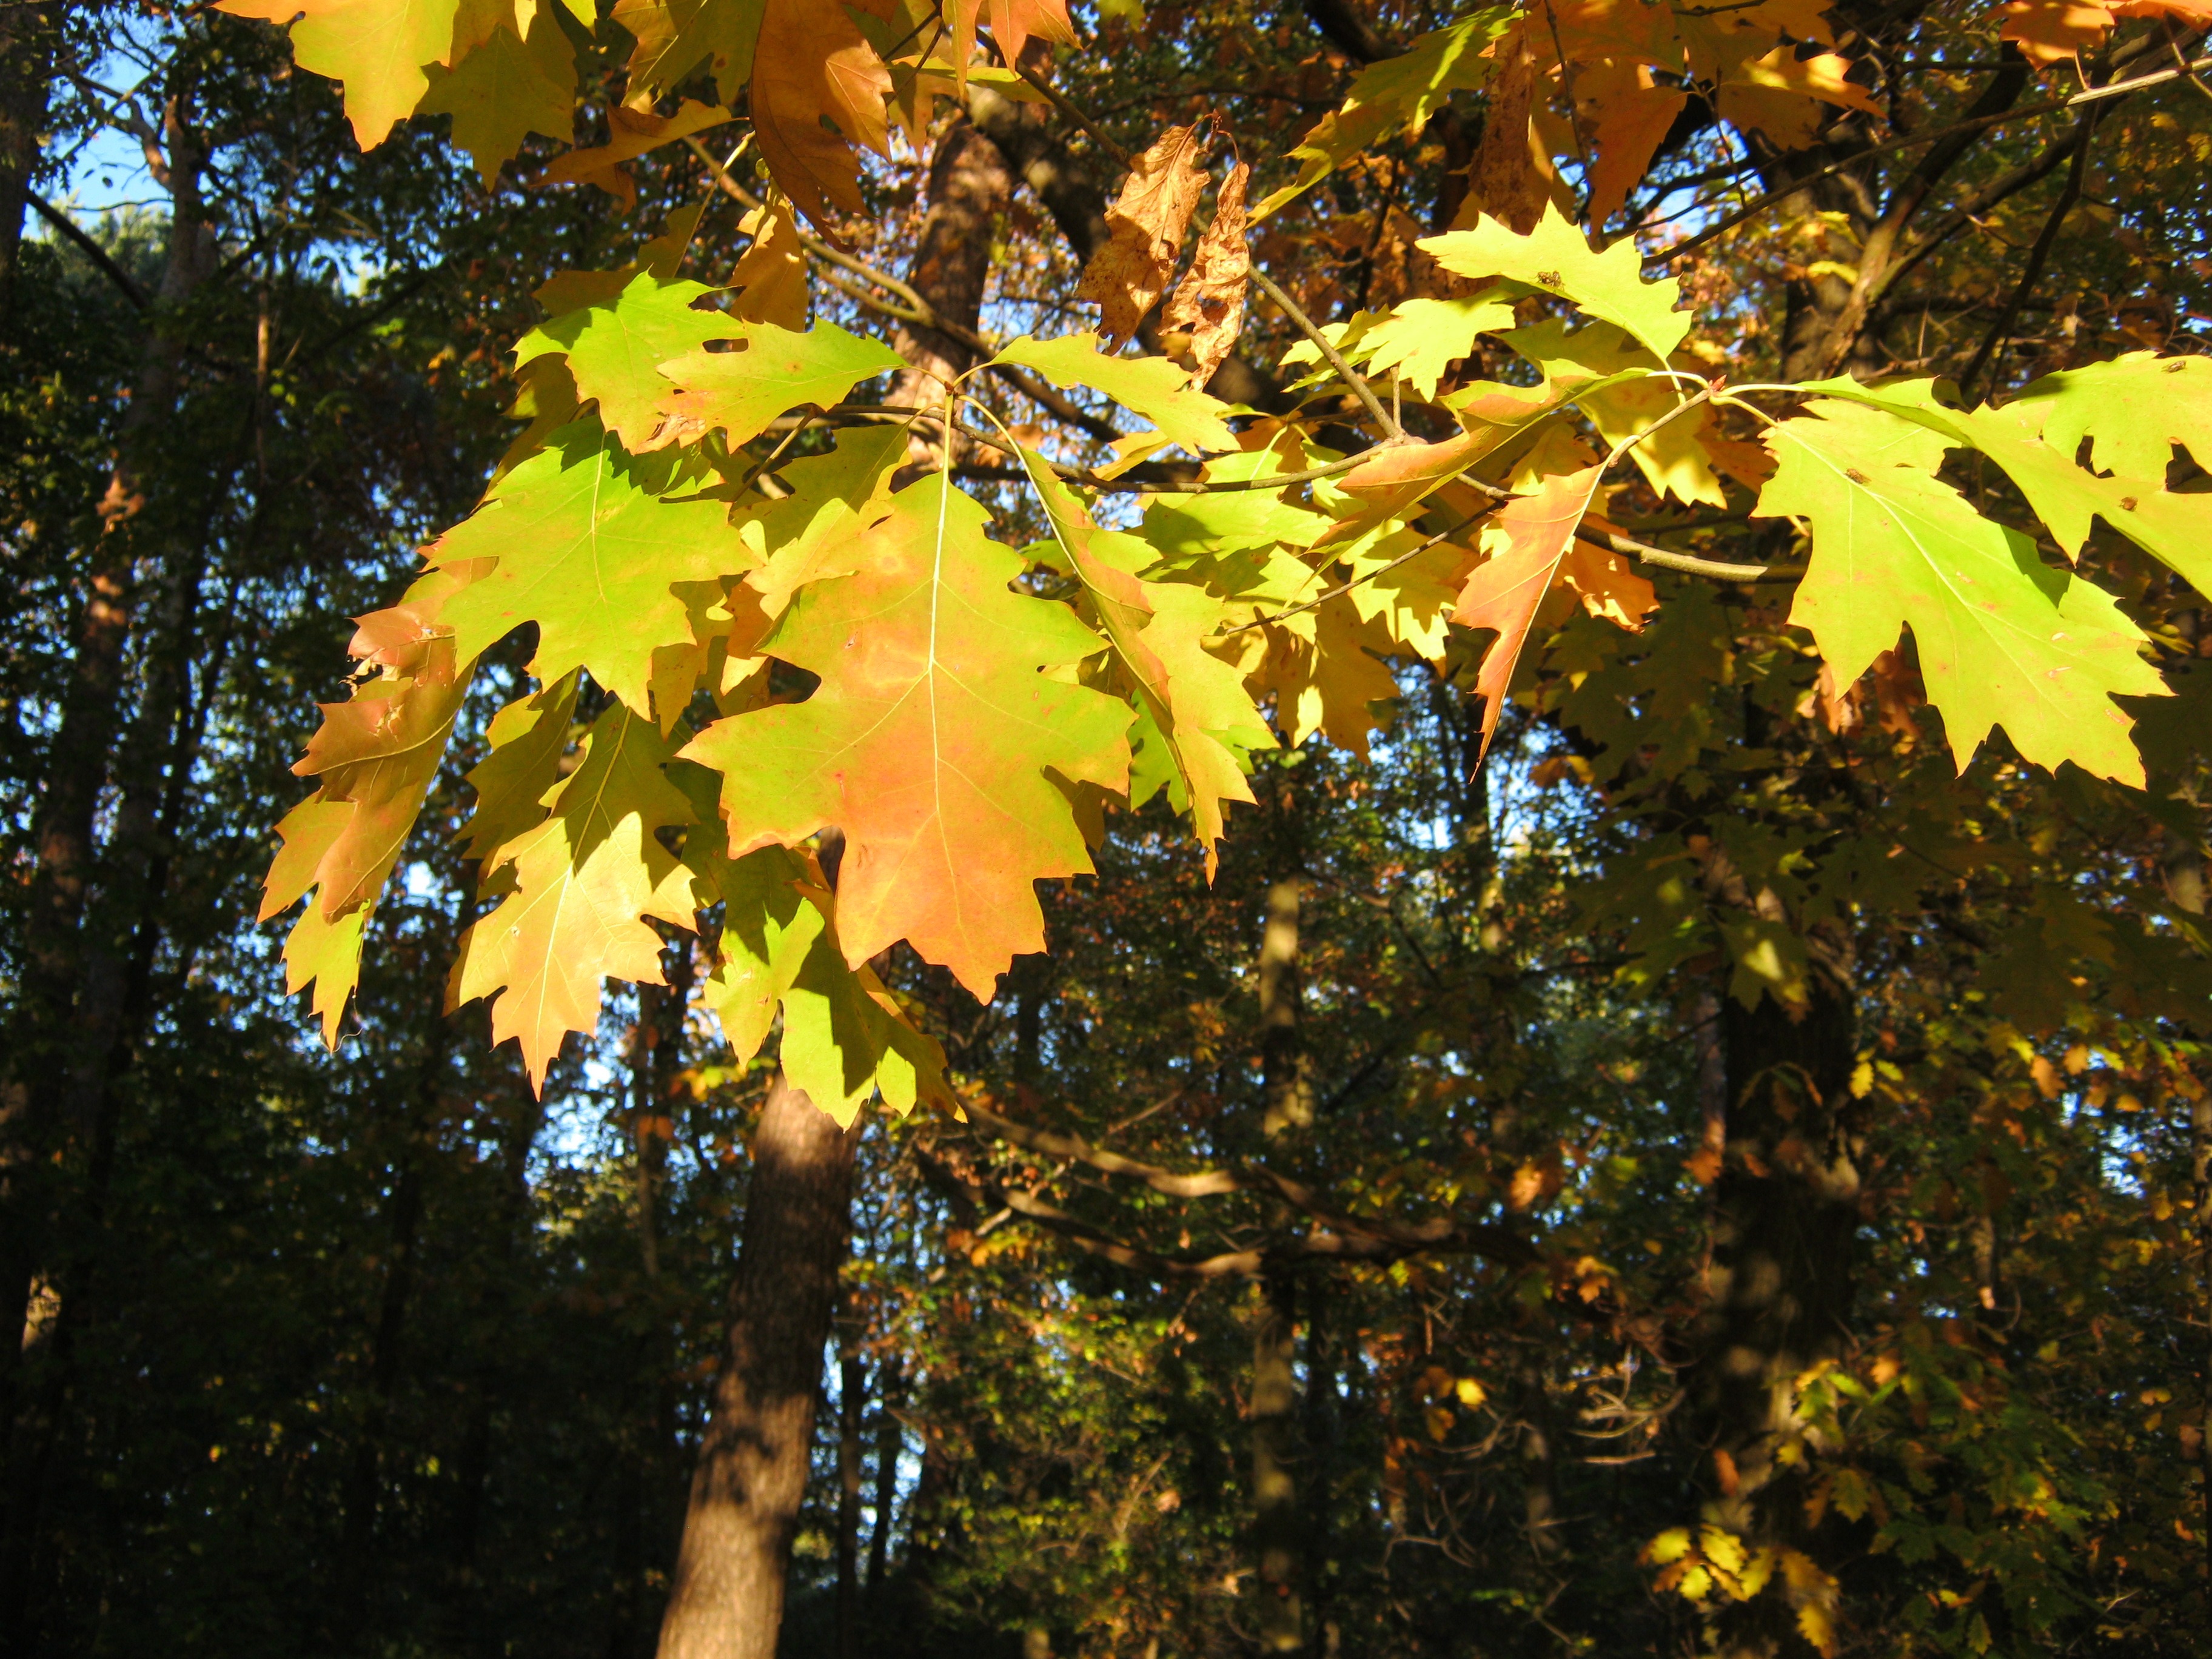
tree, branch, plant, sunlight, leaf, flower, orange, golden, autumn, yellow, season, maple tree, emerge, leaves, translucent, bright, deciduous, oak leaves, flowering plant, maidenhair tree, woody plant, land plant